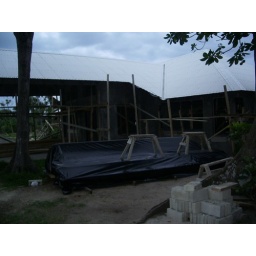
My friend Paul is building a new house in Vanuatu. Gorgeous